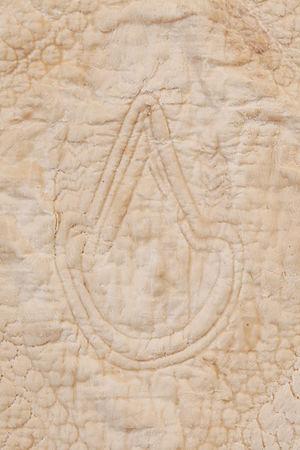
Motif sur vieux boutis
Le boutis est un travail sur textile piqué et parfois rebrodé. Le terme s'applique principalement aux productions matelassées du sud de la France. Le savoir-faire du boutis ou broderie de Marseille, a été classé à l'inventaire du patrimoine culturel immatériel en France en 2019.